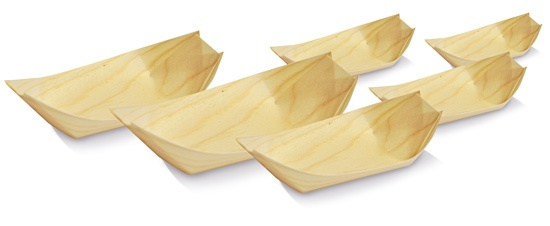
Pine Boat Small 2000pc/ctn
\n Perfect to serve appetizers, seafood, entrees and desserts. \n Made from natural wood. Food safe and Eco- friendly. \n Original wood colour and pattern. \n Home & Industrial Compostable. \n \n
Brand: PAC
Category: Business & Industrial > Food Service > Disposable Serveware